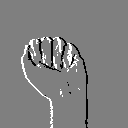
ASL letter: a